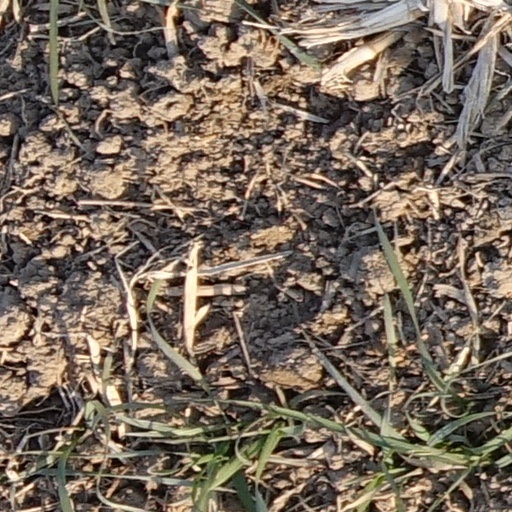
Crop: wheat